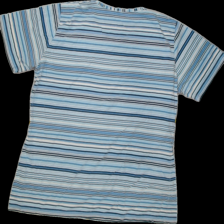
View: back
Type: T-shirt
Category: Ladies
Brand: Not Applicable
Colors: Blue
Material: 59%polyester 41%cotton
Pattern: Striped
Trend: No trend
Stains: Yes
Price range: <50
Recommended usage: Export